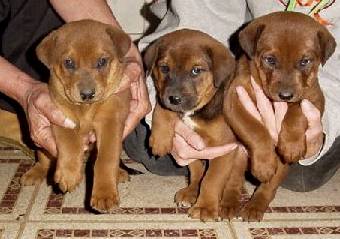
Label: dog